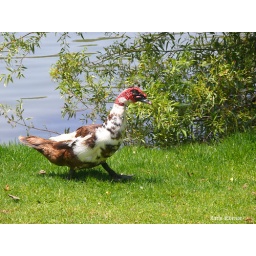
Redhead water bird in Ramat Gan National Park, Israel